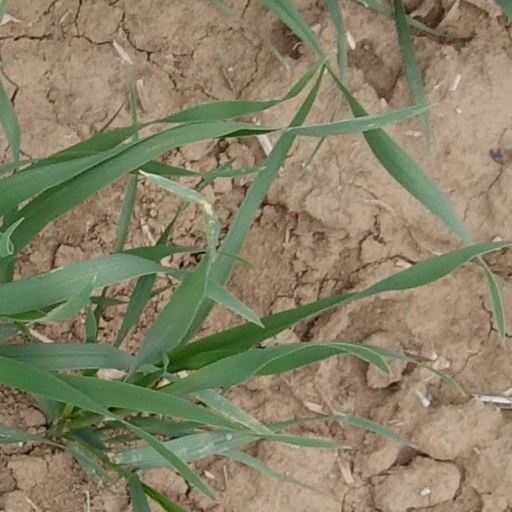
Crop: wheat